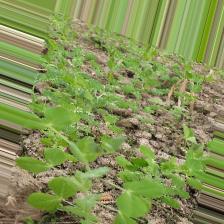
Label: Normal